9th Engineer Battalion (United States)

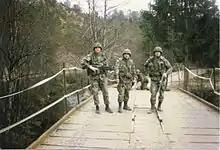
9E Soldiers inspect an AVLB crossing in the Bosnia Zone of Separation (ZOS), 1996

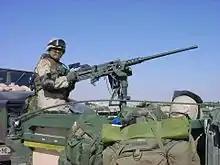
1st Platoon, Bravo Company, TF 9E crosses the border into Iraq, 2004.

The battalion was reactivated as part of the 1st Infantry Division in Schweinfurt, Germany on 5 April 1996. In October 1996, the battalion (minus Charlie Company) deployed with the 2nd Brigade Combat Team as part of the covering force for Operation Joint Endeavor and Joint Guard. The battalion was split between Camp Demi and Camp Dobol. The battalion provided Engineer Support, supervising former warring factions (FWF) in the clearance, proofing, and marking of minefields. The battalion conducted extensive bridge, route, and minefield reconnaissance missions, destroyed weapons caches, served as a direct peacekeeping force, and breached at least one minefield unilaterally at Dr. Pepper Bypass at Omerbegovaca. The Battalion manned Checkpoint 34A (Jusici, Bosnia) alongside Russian soldiers in January 1997. The battalion was replaced by elements of the 82nd Engineers out of Bamberg, Germany, (Blue Babes) and returned to Ledward Barracks in Schweinfurt in April 1997. For its actions in Bosnia, the battalion was awarded the Army Superior Unit Award.